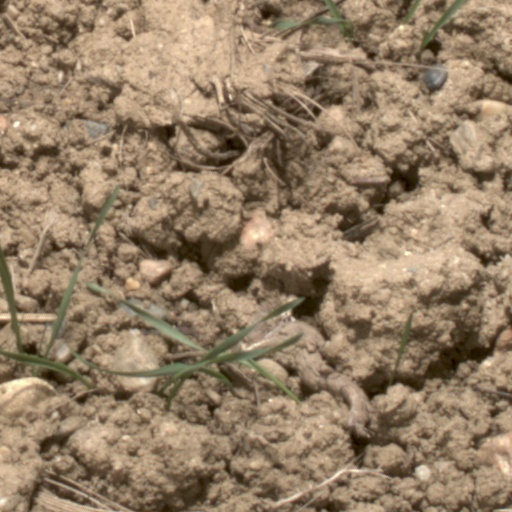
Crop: wheat